Rosemary Little

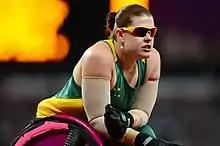
At the 2012 Paralympics in London

At the 2013 IPC Athletics World Championships in Lyon, France, she won a silver medal in the Women's 200 m T34 and Women's 100 m T34. After collecting the bronze medal she commented "I have dystonia which causes spasms in my hands and that means that the 100m is never my favourite event because getting my arms back can be quite difficult. Today, for example, I missed the first 10 or so pushes and that's something that I have to learn to cope with. Hopefully the program for Rio includes the 400m and the 800m, but if that doesn’t happen I will keep working to do even better in the short sprints when we get there." She attributed her improved performances to her new coach Louise Sauvage.